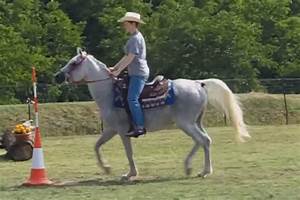
Label: horse